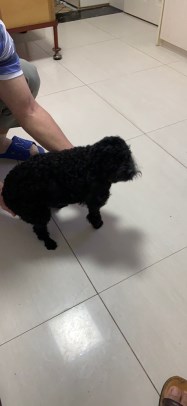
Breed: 7449-n000128-teddy